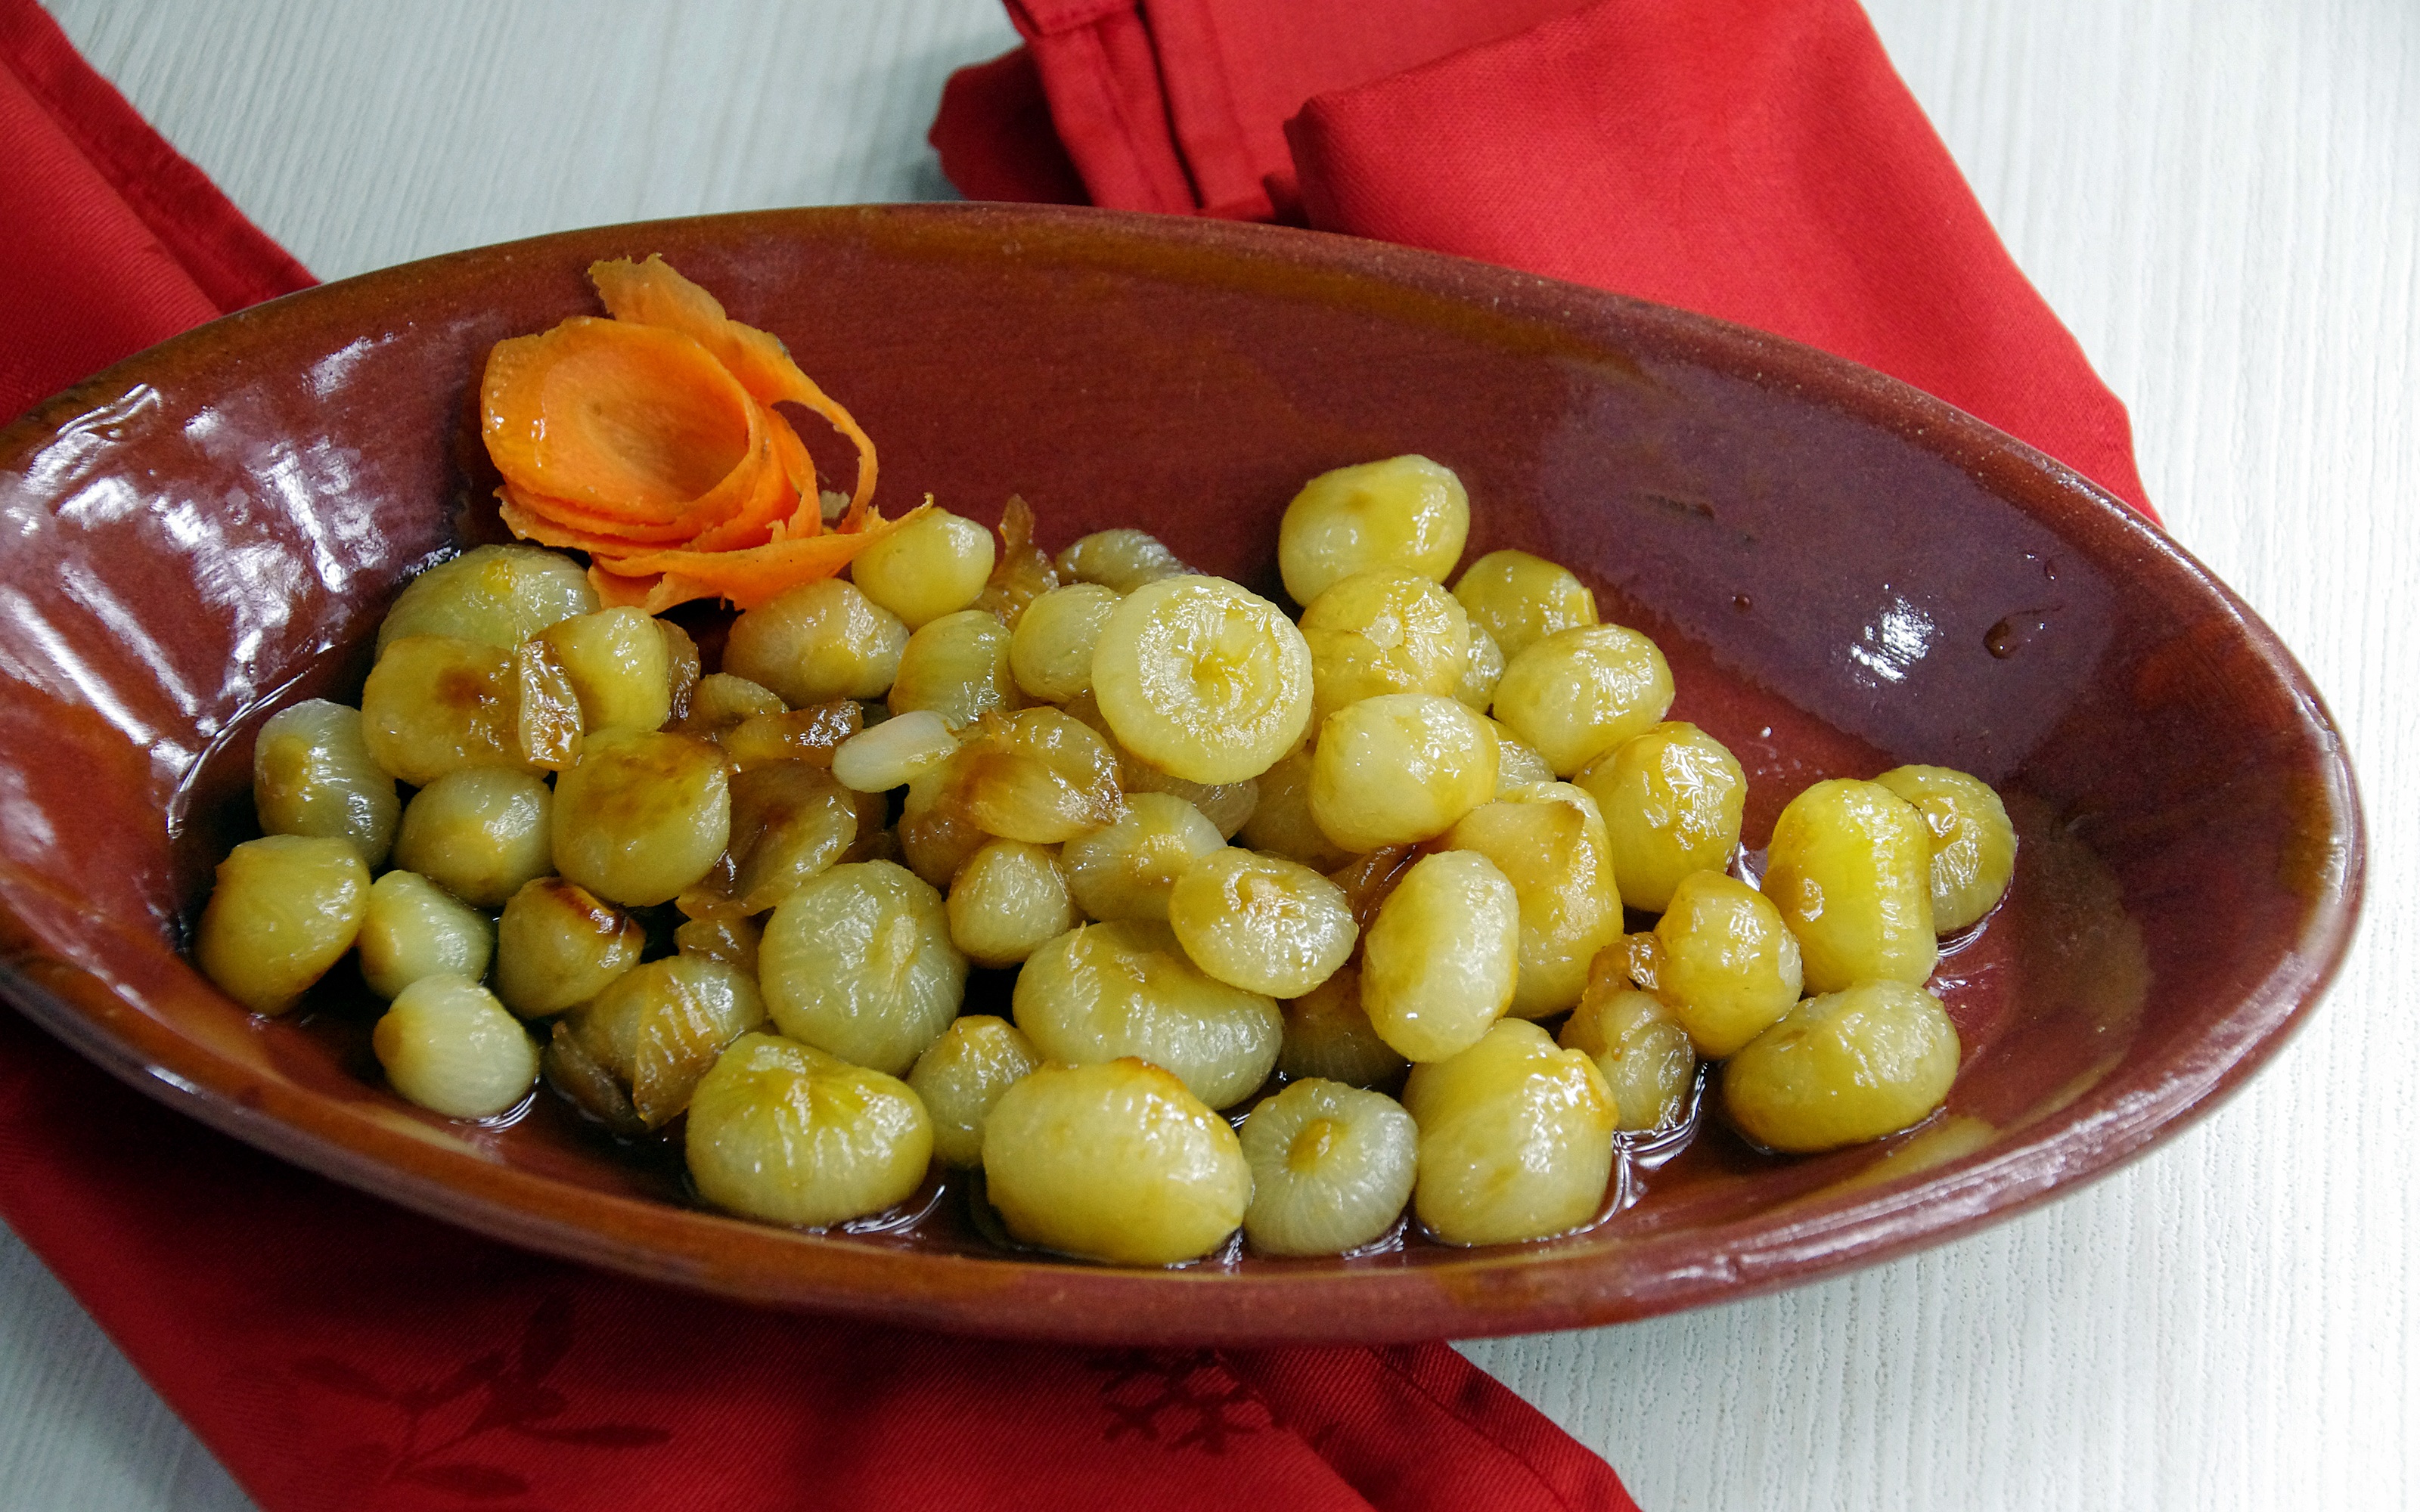
plant, fruit, dish, food, produce, vegetable, eat, cuisine, sugar, foods, vinegar, gastronomy, onions, white wine, flowering plant, typical dish, italian cuisine, chana masala, land plant, little onions, sweet and sour onions, bitter sweet